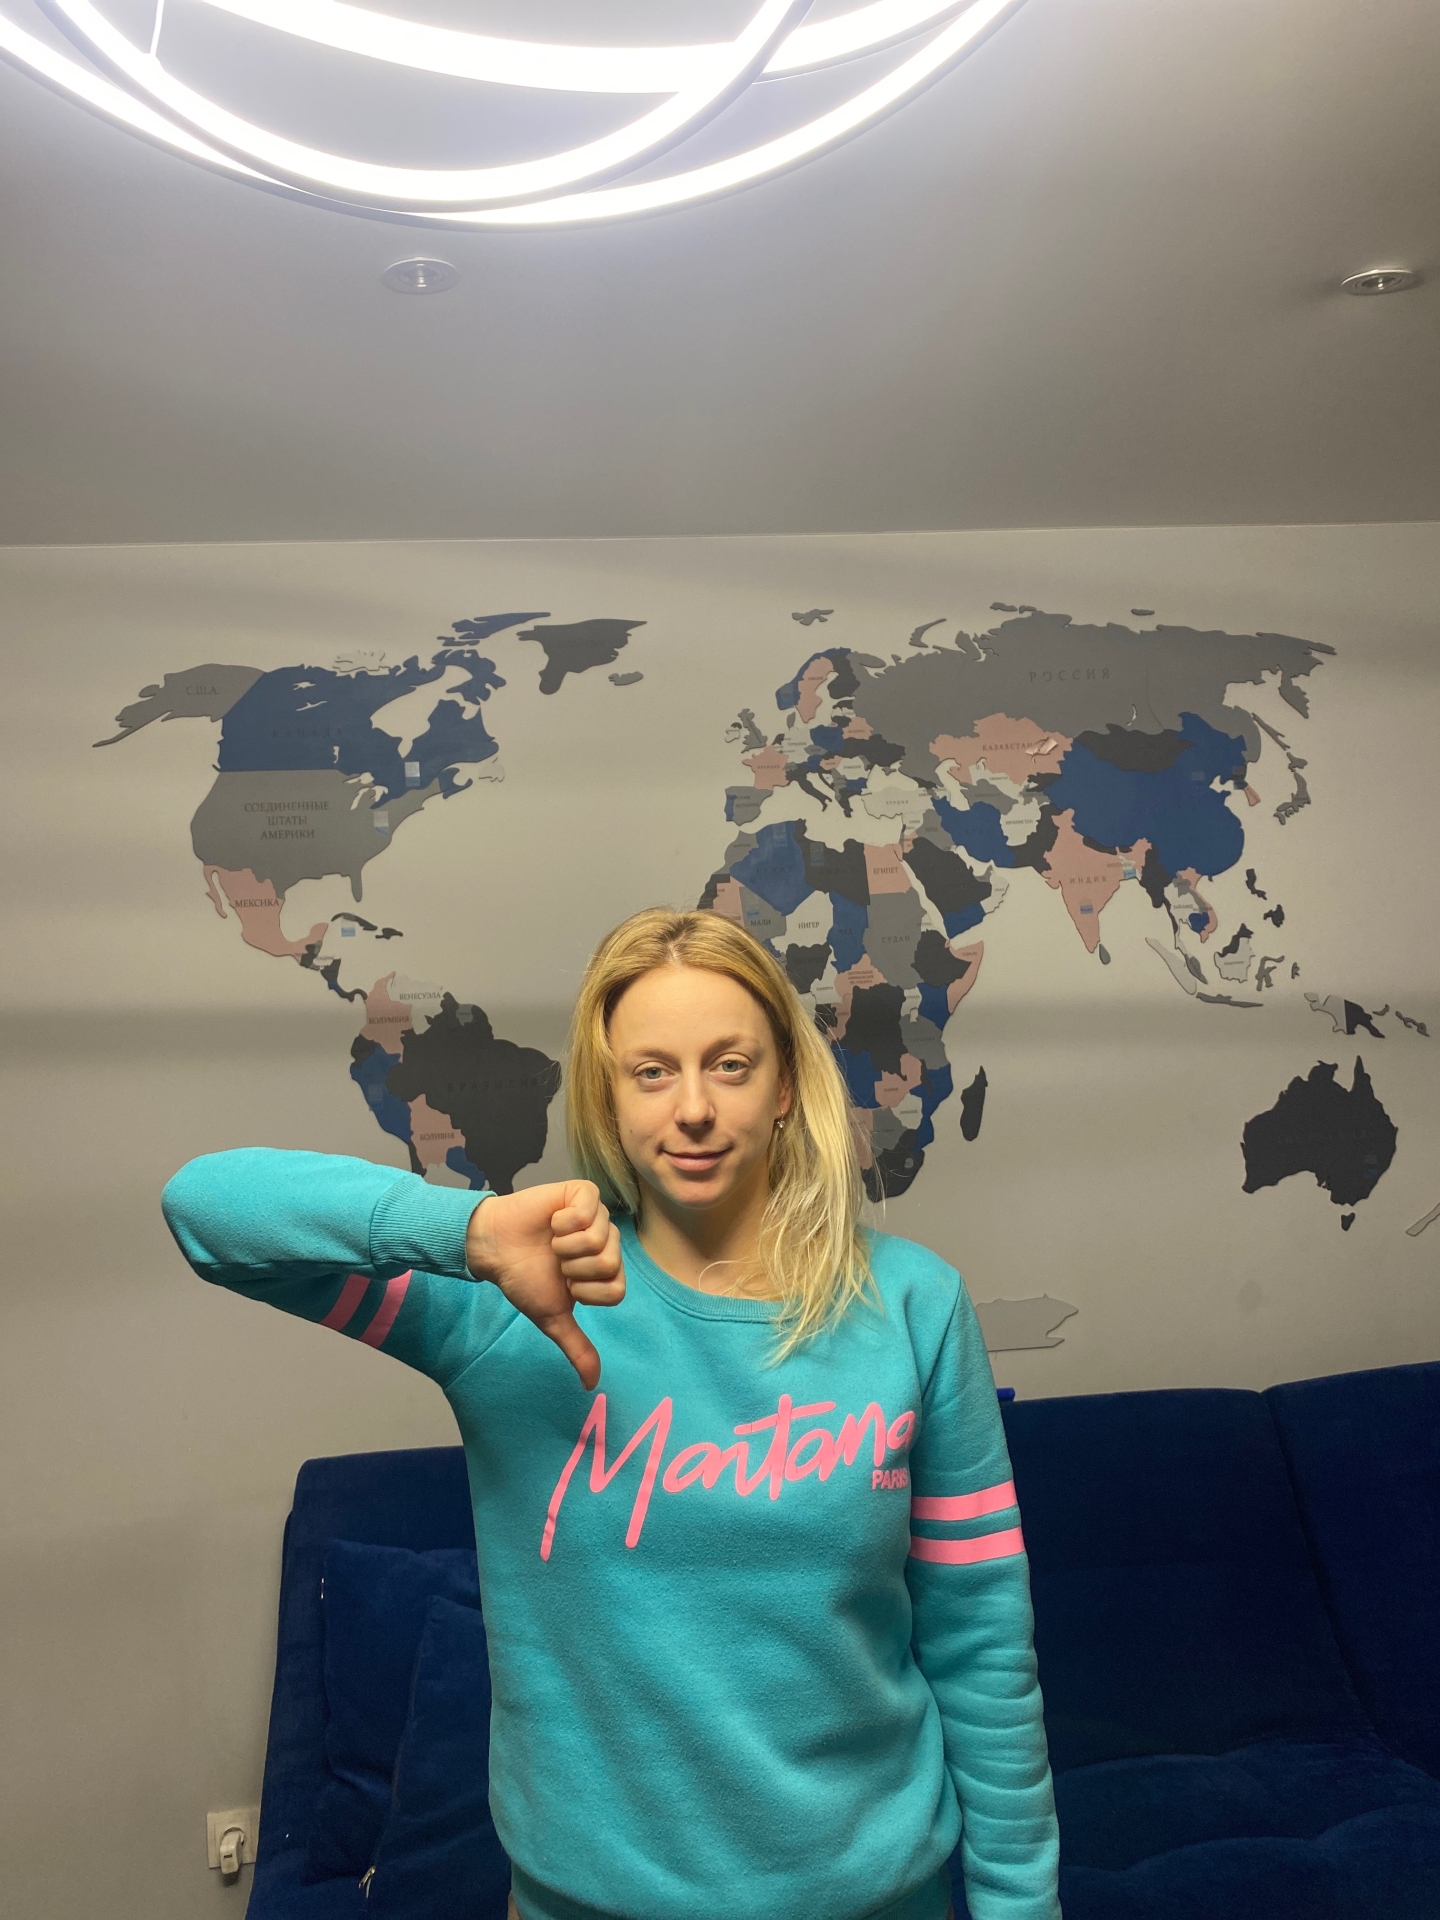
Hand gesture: dislike